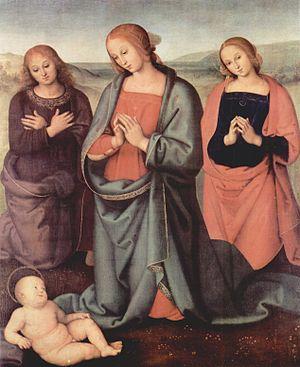
La Morgan Library and Museum est une bibliothèque de recherche et un musée fondé par J. P. Morgan, Jr en mémoire de son père John Pierpont Morgan. La bibliothèque et le musée se trouvent sur Madison Avenue au niveau de la 36ᵉ rue, dans le quartier de Murray Hill de Manhattan à New York aux États-Unis.